Skjoldhøjkilen

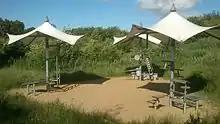
Free standing exercise apparatus.

Together with Hasle Hills, Skjoldhøjkilen forms a so-called 'activity landscape' and is so far the only one of its kind in Denmark. The activity landscape have been designed to facilitate play, learning, exercise and various recreational activities for citizens of all ages in Aarhus and the project have been financed by Realdania and the former Ministry for Integration. The activity landscape was inaugurated 25 May 2009.